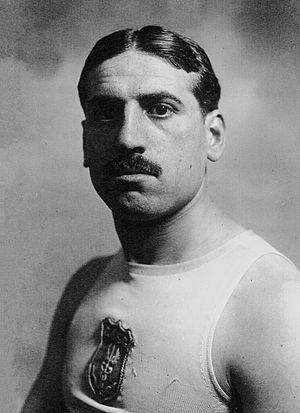
Jean Bouin, champion de course à pied.
Cette page concerne les événements qui se sont produits durant l'année 1914 en Lorraine.
Jean Bouin, né Alexandre François Étienne Jean Bouin le 21 décembre 1888 à Marseille et mort pour la France le 29 septembre 1914 à Xivray dans la Meuse, est un athlète français spécialiste de la course de fond. Outre une médaille d'argent aux Jeux olympiques d'été de 1912 sur 5 000 mètres, il a gagné trois fois de suite le Cross des nations, considéré alors comme le championnat du monde de la discipline. Il a également été le détenteur de sept records du monde sur différentes distances et durées. De nombreuses enceintes sportives portent son nom en France.